Alexander Bay Airport

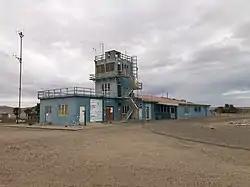
Alexander Bay Airport Terminal/

Alexander Bay Airport is an airport serving Alexander Bay (Namakwa District Municipality), a town in the Northern Cape province of South Africa.